John Wimburn Laurie

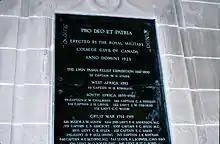
Laurie's son John Laurie Jr. listed on the Memorial Arch - Royal Military College of Canada

His oldest son John Laurie Jr. was killed in the Second Boer War and is listed on the South African War Memorial in Halifax and the Memorial Arch at the Royal Military College of Canada. He was also the father of George Brenton Laurie who was killed in World War One.